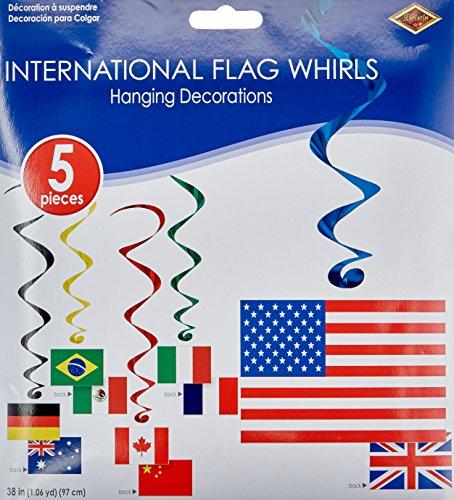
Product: International Flag Whirls (5/Pkg)
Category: Toys & Games | Party Supplies
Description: International party item.
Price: $8.99
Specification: ProductDimensions:10x8.8x0.5inches|ItemWeight:0.8ounces|ShippingWeight:0.8ounces(Viewshippingratesandpolicies)|Department:unisex-child|Manufacturer:TheBeistleCompany|ASIN:B004X0PU5S|DomesticShipping:ItemcanbeshippedwithinU.S.|InternationalShipping:ThisitemcanbeshippedtoselectcountriesoutsideoftheU.S.LearnMore|Itemmodelnumber:57598|DatefirstlistedonAmazon:April18,2011